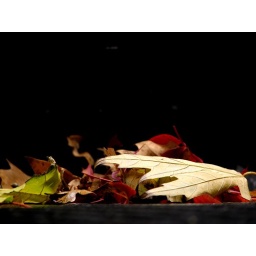
Leaves in my truck bed